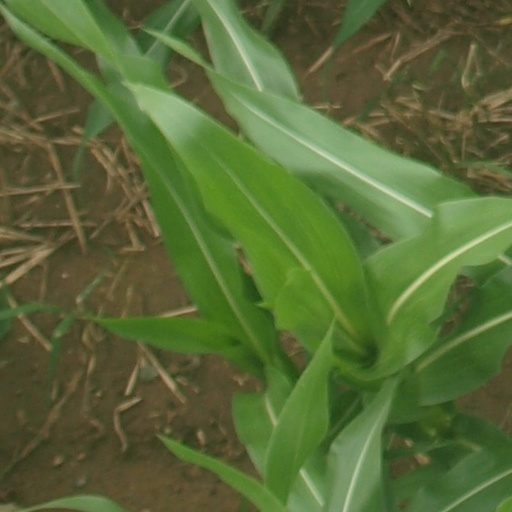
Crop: maize; corn